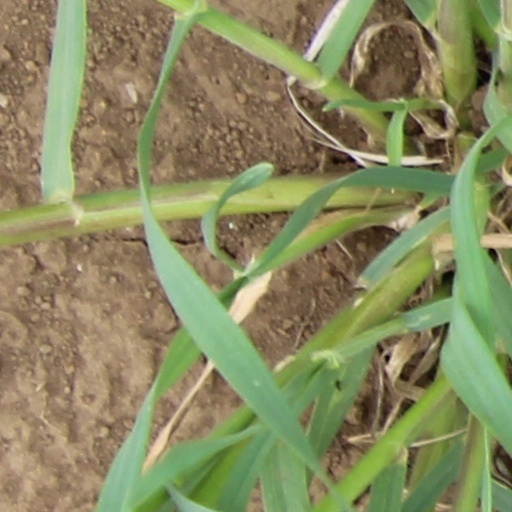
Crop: wheat